Territory of the Military Commander in Serbia

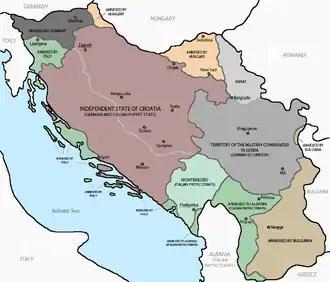
a coloured map showing the partition of Yugoslavia

In April 1941, Germany and its allies invaded and occupied the Kingdom of Yugoslavia, which was then partitioned. Some Yugoslav territory was annexed by its Axis neighbors, Hungary, Bulgaria and Italy. The Germans engineered and supported the creation of the puppet state, the Independent State of Croatia (NDH), which roughly comprised most of the pre-war Banovina Croatia, along with the rest of present-day Bosnia and Herzegovina and some adjacent territory. The Italians, Hungarians and Bulgarians occupied other parts of Yugoslavian territory. Germany did not annex any Yugoslav territory, but occupied northern parts of present-day Slovenia and stationed occupation troops in the northern half of the NDH. The German-occupied part of Slovenia was divided into two administrative areas that were placed under the administration of the Gauleiters of the neighboring Reichsgau Kärnten and Reichsgau Steiermark.